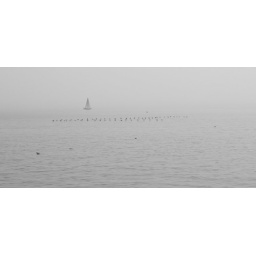
I like how the birds are skimming over the water, and the boat is floating in the haze.